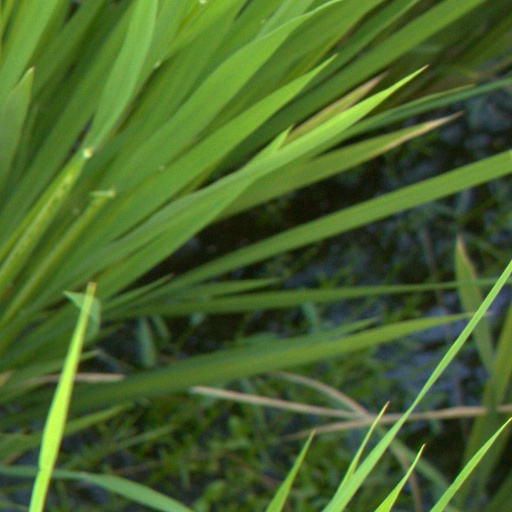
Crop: rice